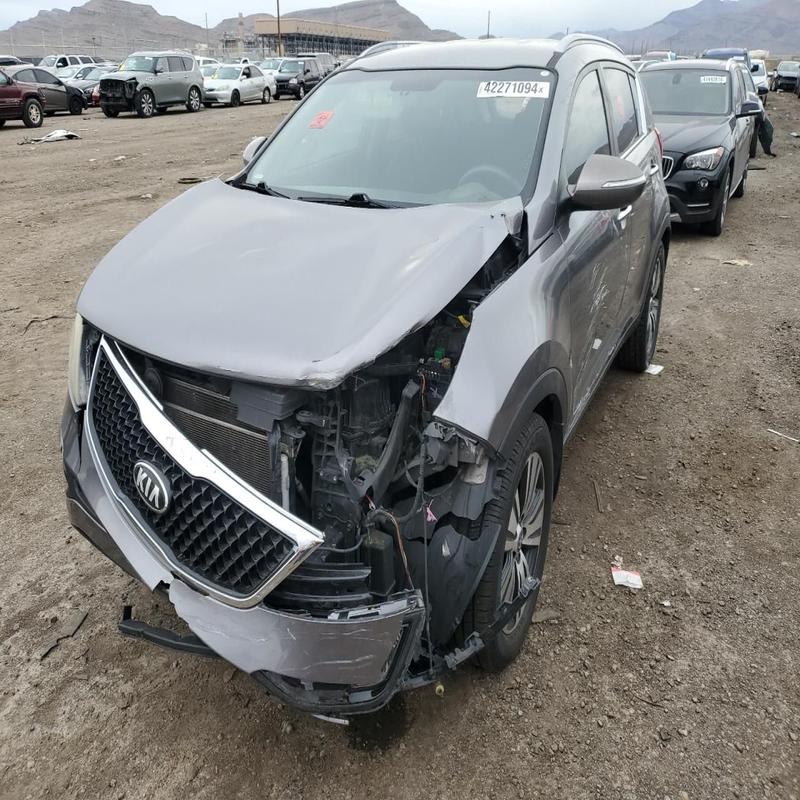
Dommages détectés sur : pare-choc avant, feu avant gauche, capot, aile avant gauche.
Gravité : majeur